Serbia in the Junior Eurovision Song Contest 2015

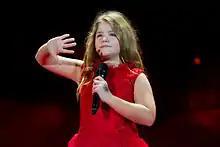
Lena Stamenkovic at stage of JESC 2015

At the running order draw which took place on 15 November 2015, Serbia were drawn to open the show on 21 November 2015, preceding .